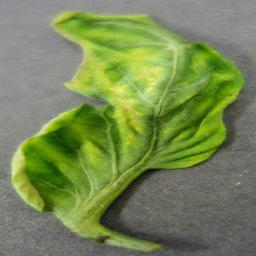
Label: Tomato___Tomato_Yellow_Leaf_Curl_Virus